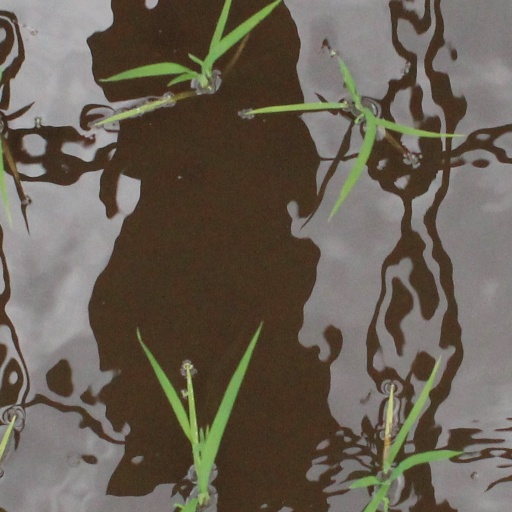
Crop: rice